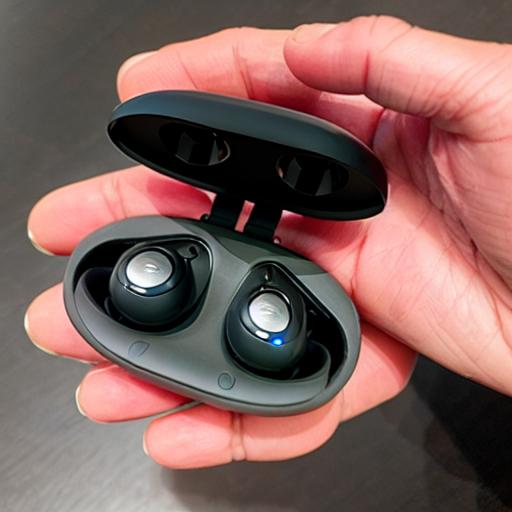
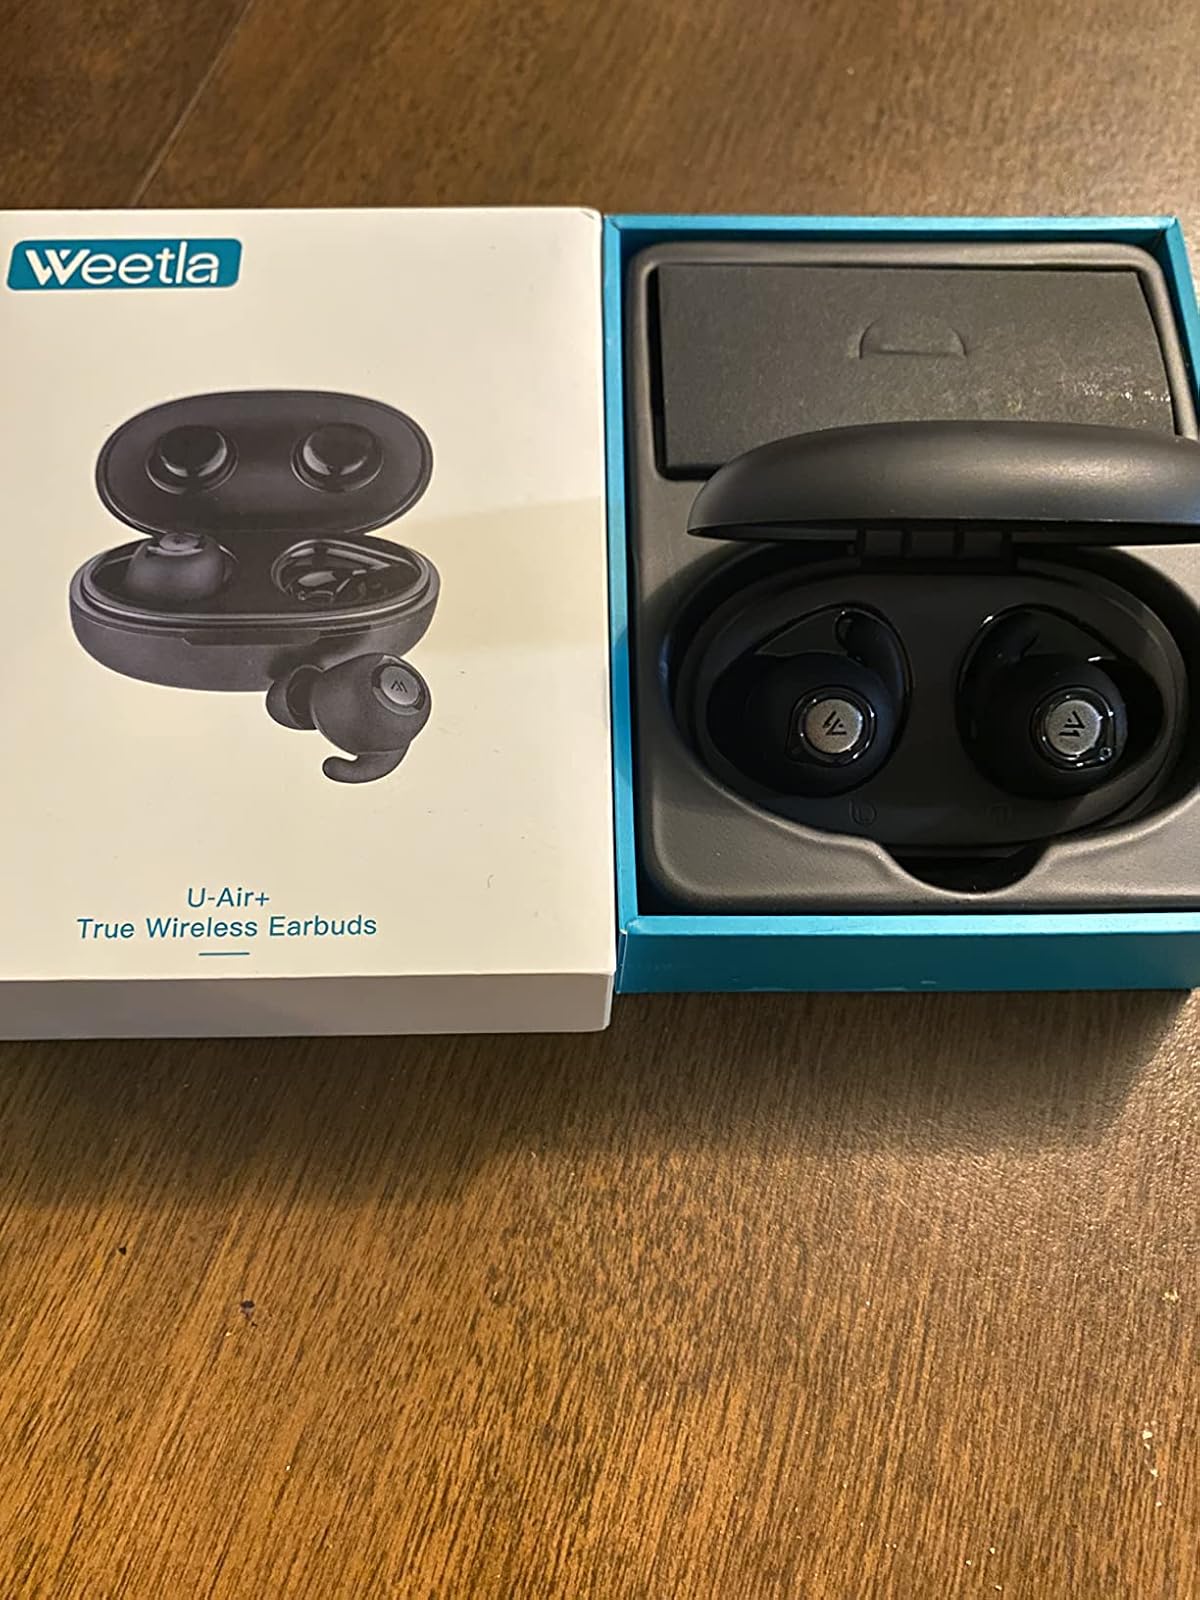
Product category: earbuds
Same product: no